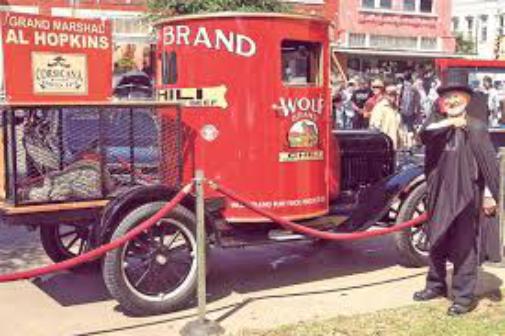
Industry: Food